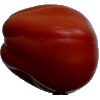
Label: Tomato Heart 1